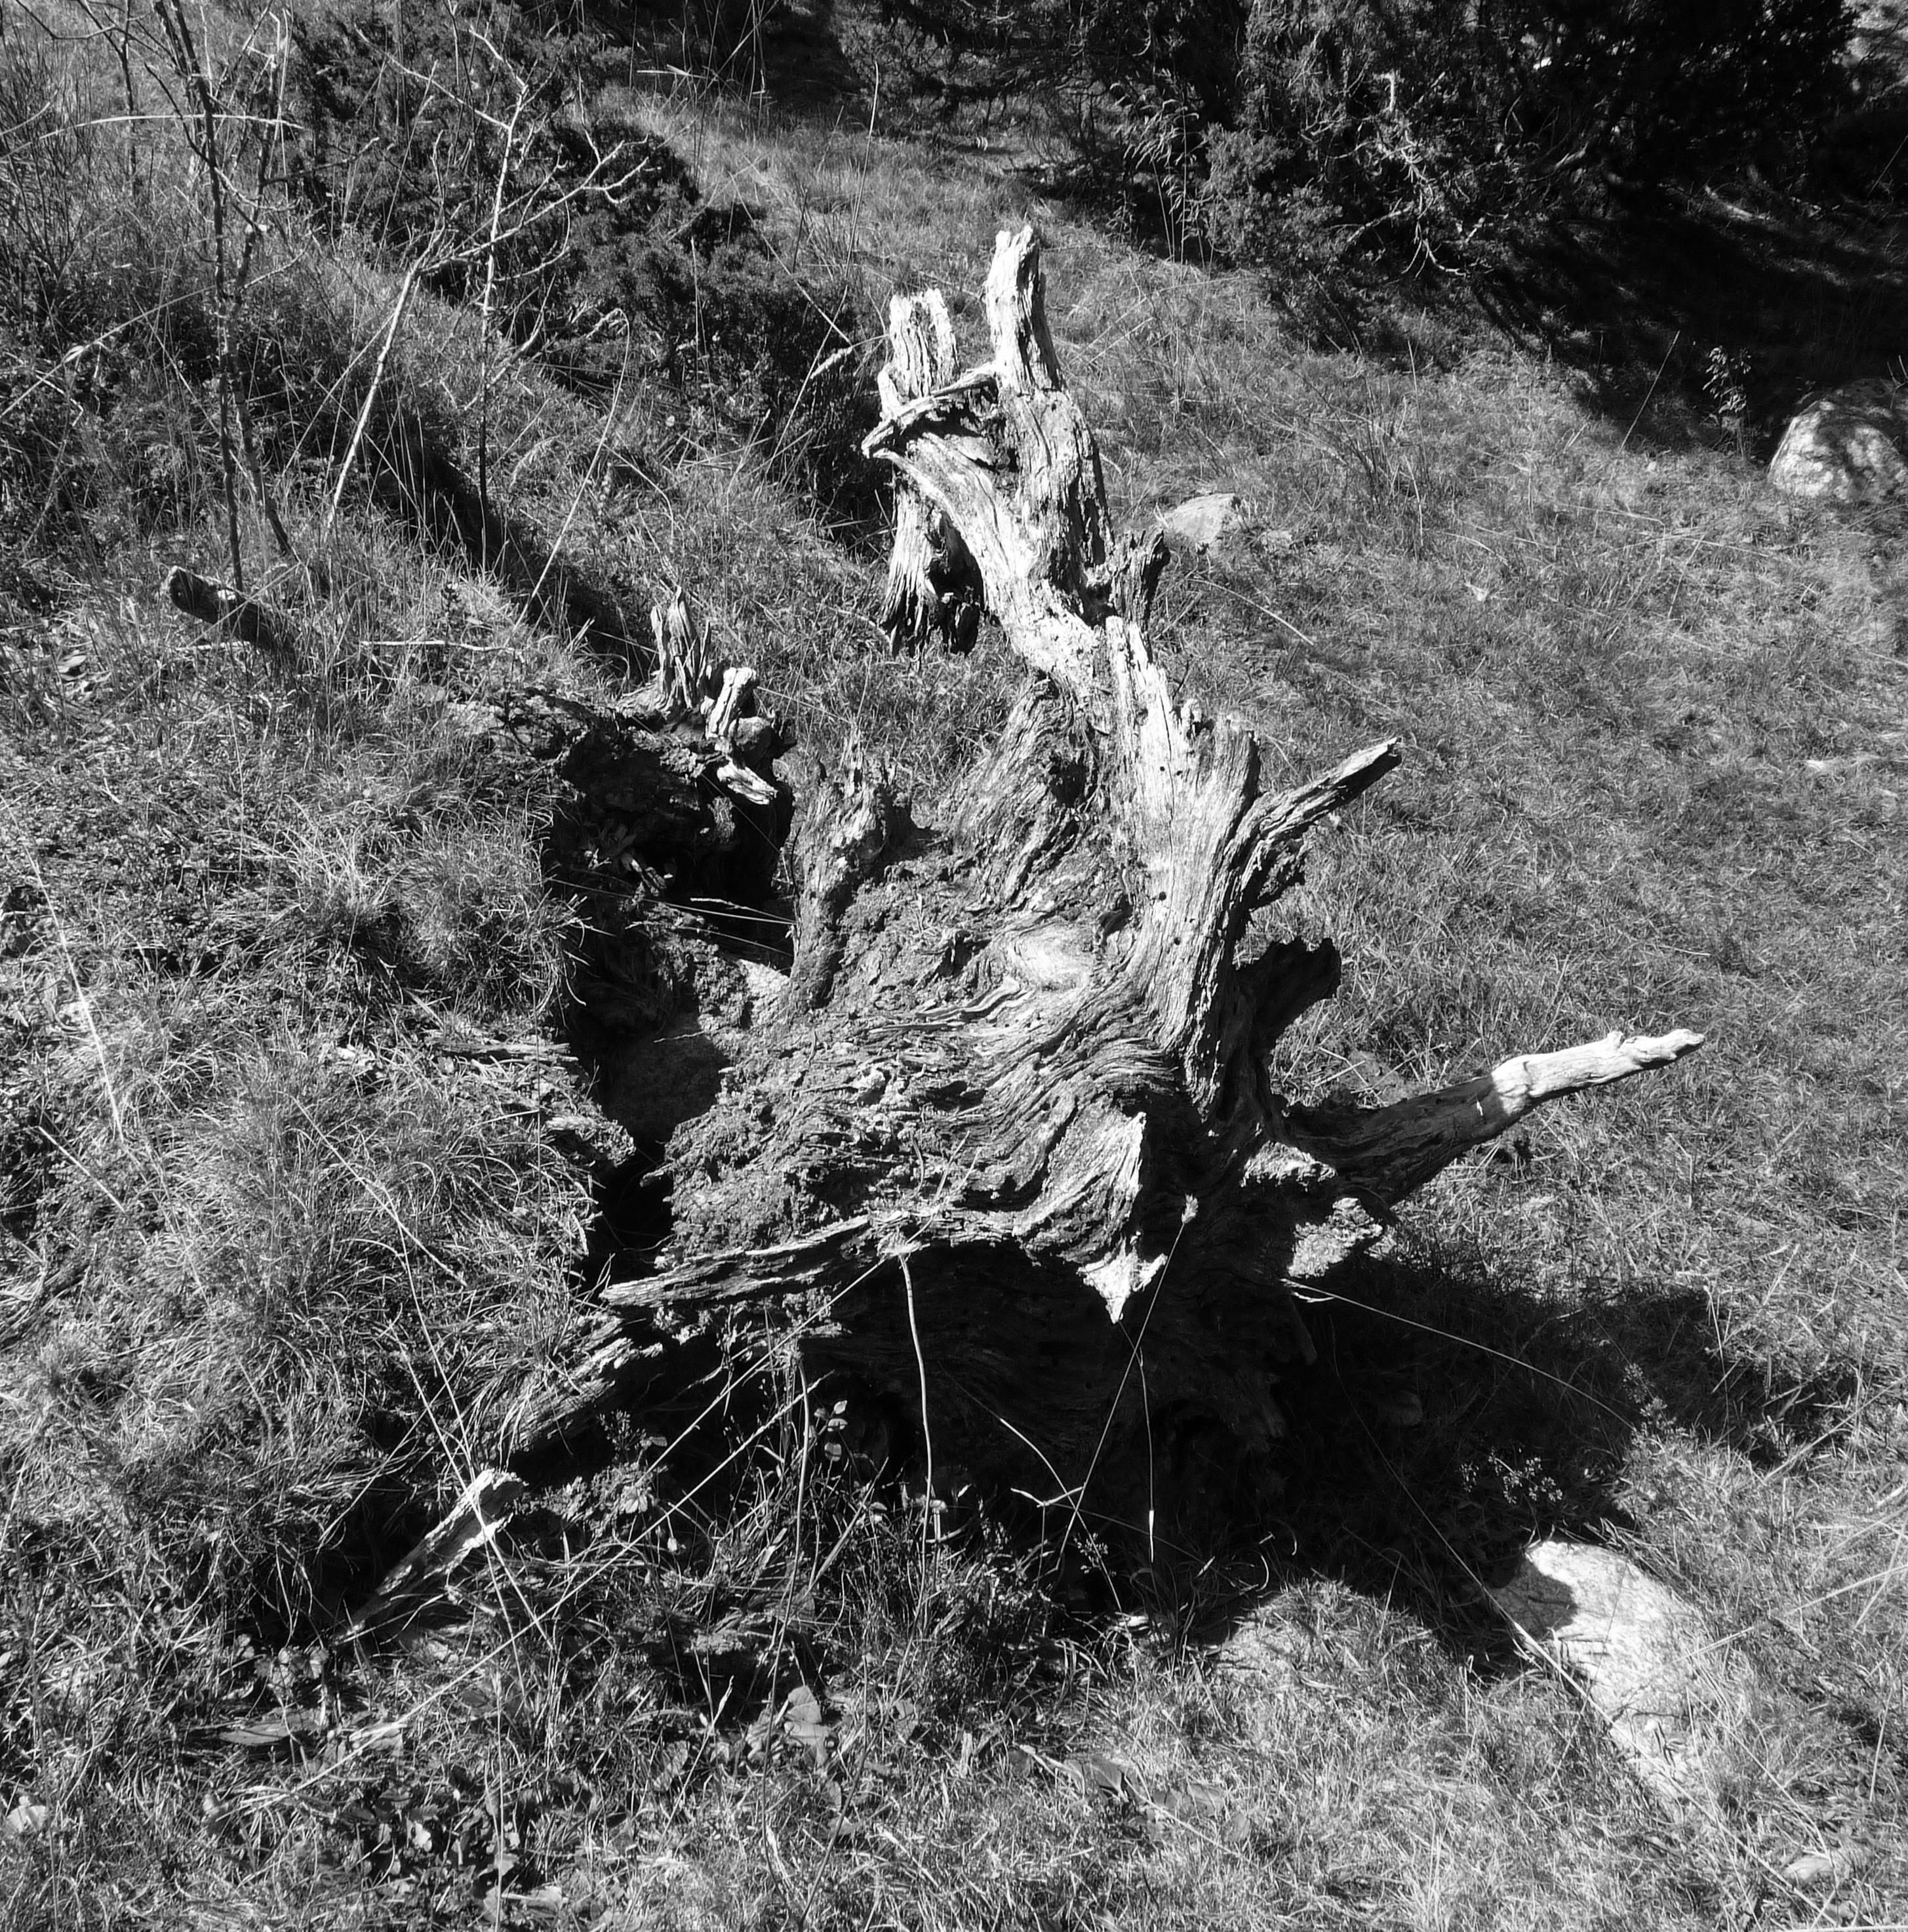
tree, nature, forest, wilderness, black and white, plant, wood, trunk, old, dry, monochrome, root, strain, monochrome photography, woody plant